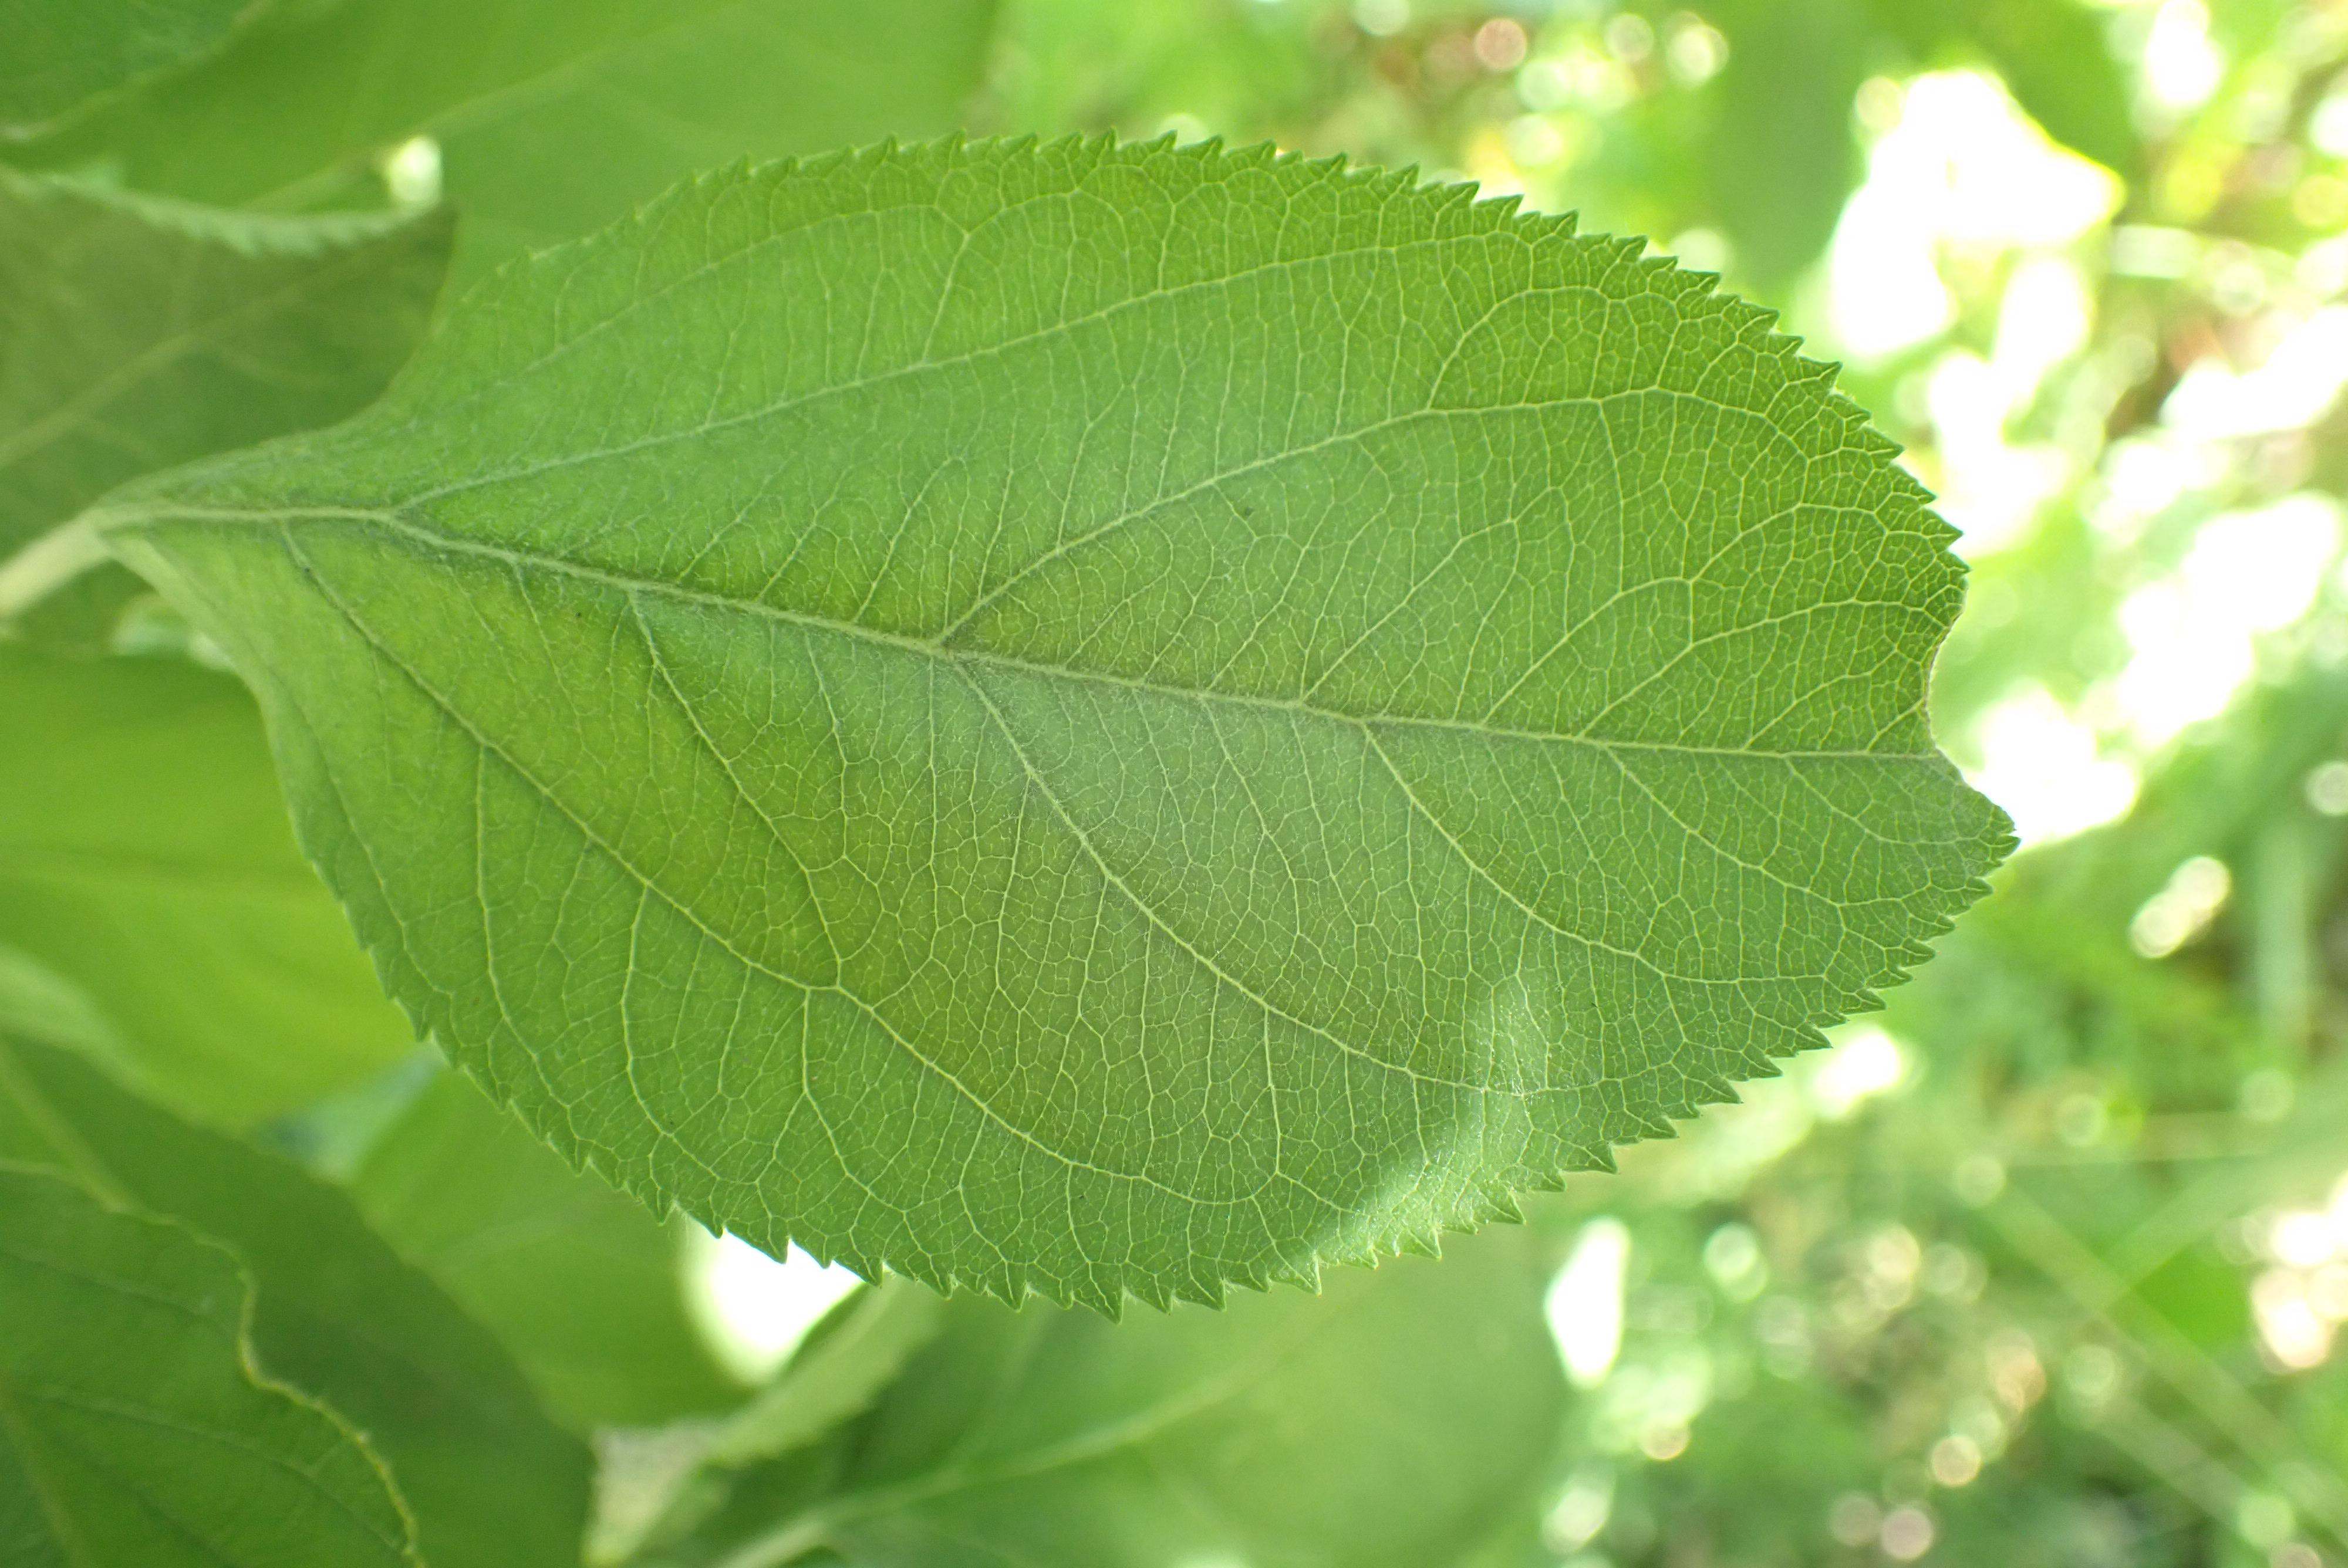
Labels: healthy